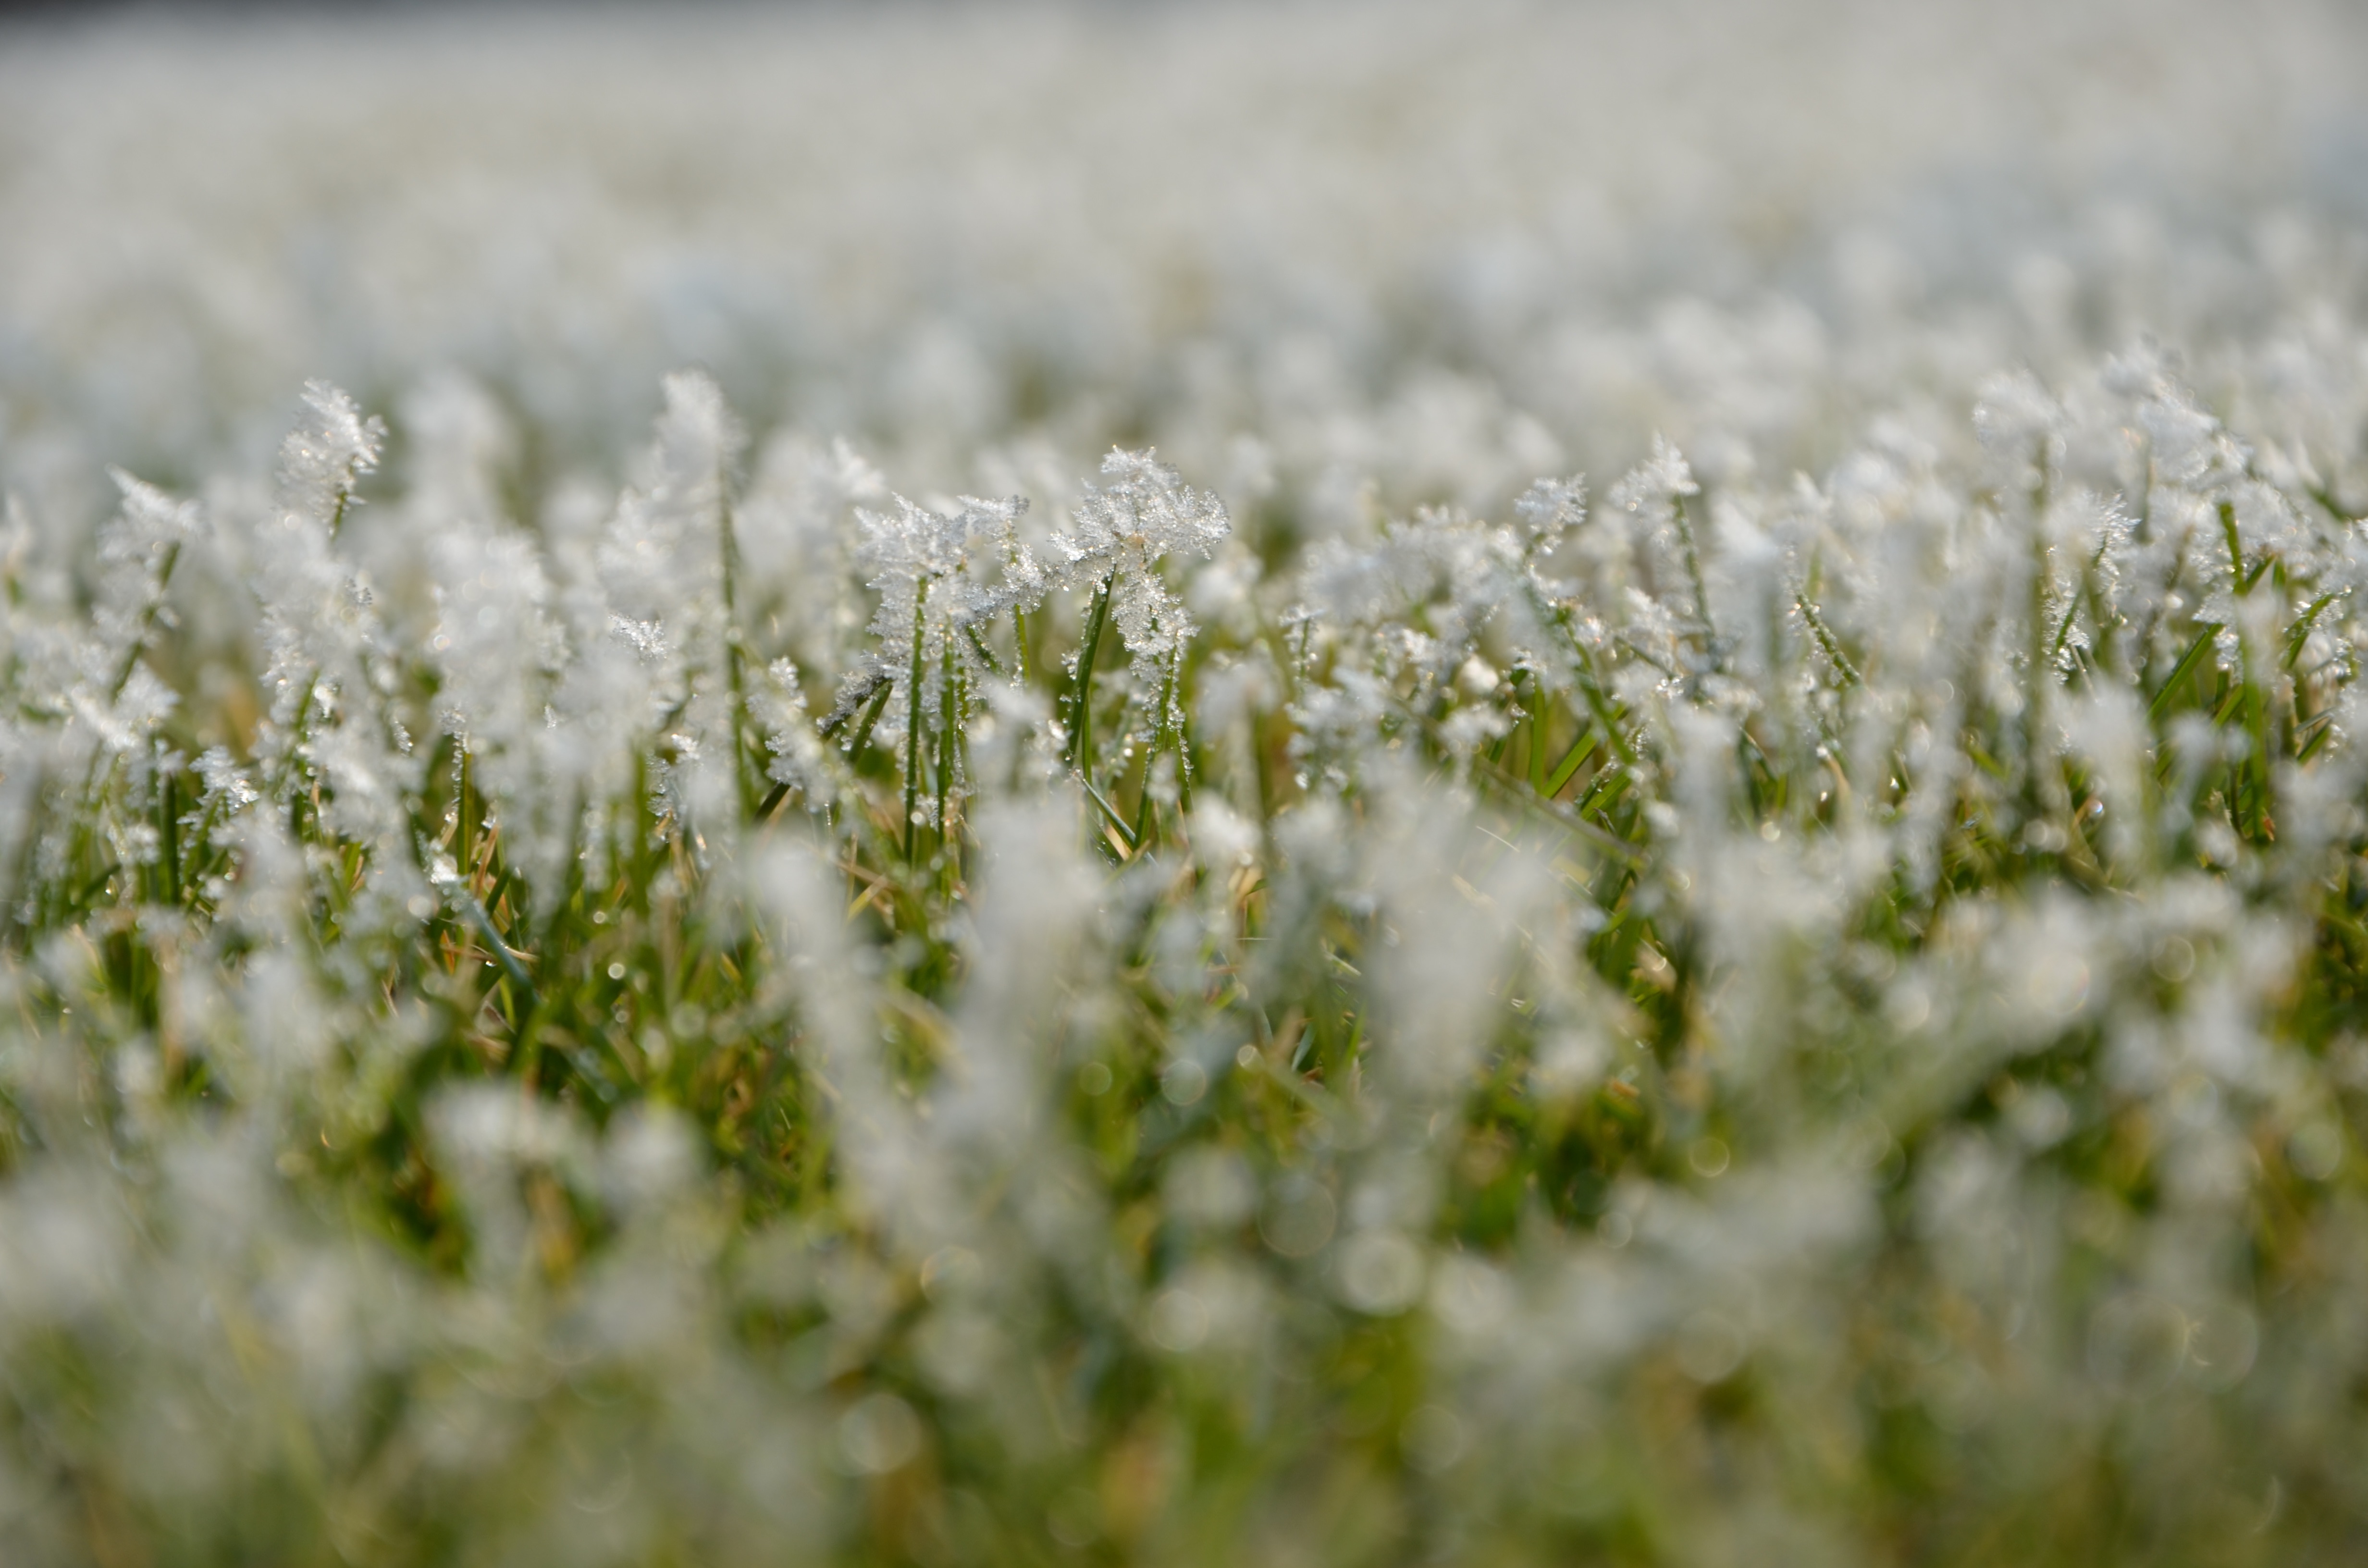
water, nature, grass, plant, field, lawn, meadow, sunlight, leaf, flower, frost, green, flora, close up, moisture, macro photography, flowering plant, grass family, land plant